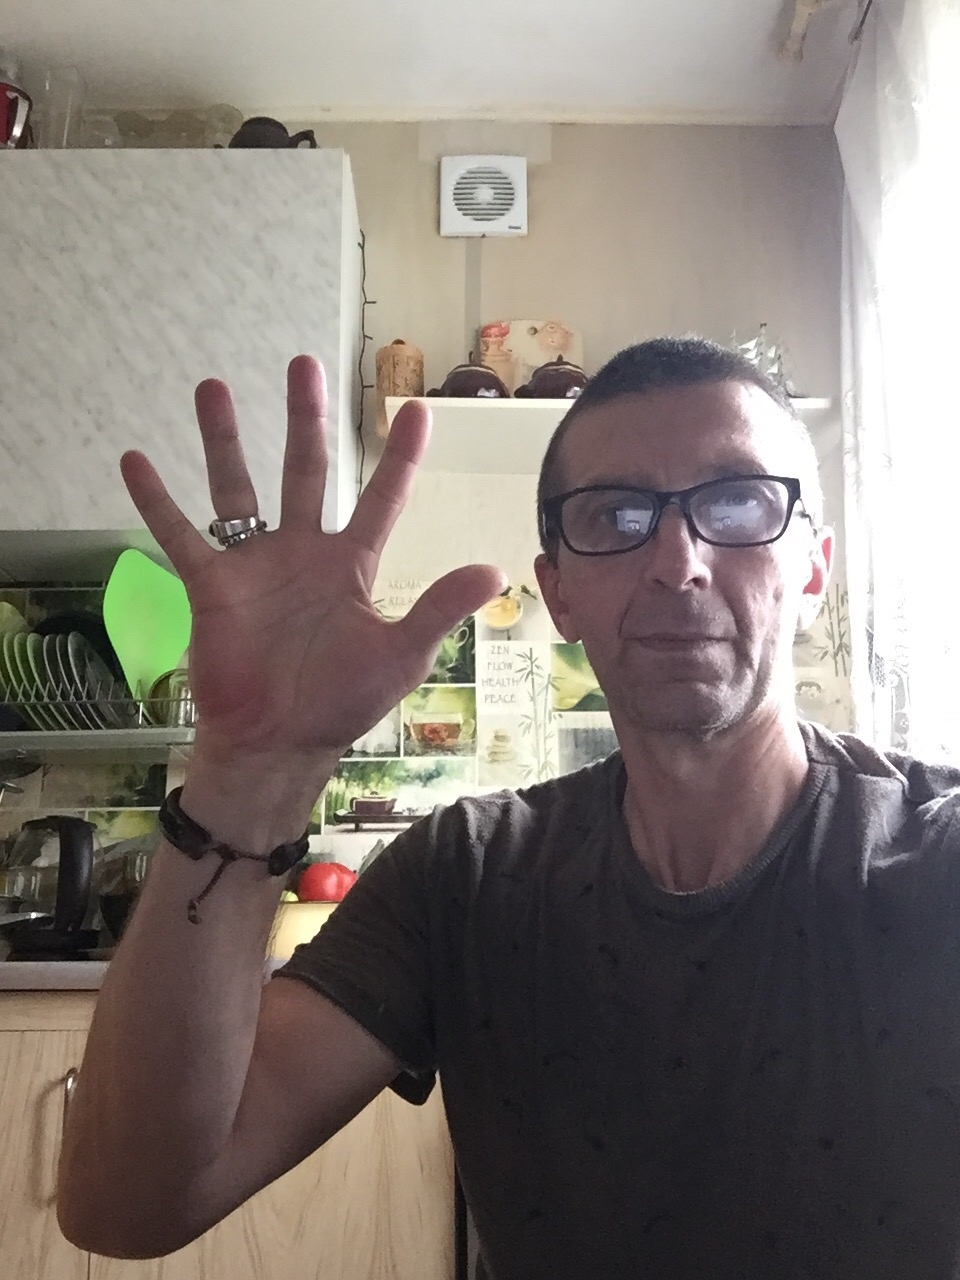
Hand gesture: palm